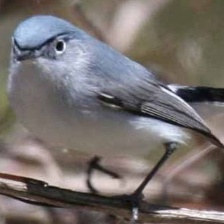
Species: BLUE GRAY GNATCATCHER
Scientific name: POLIOPTILA CAERULEA